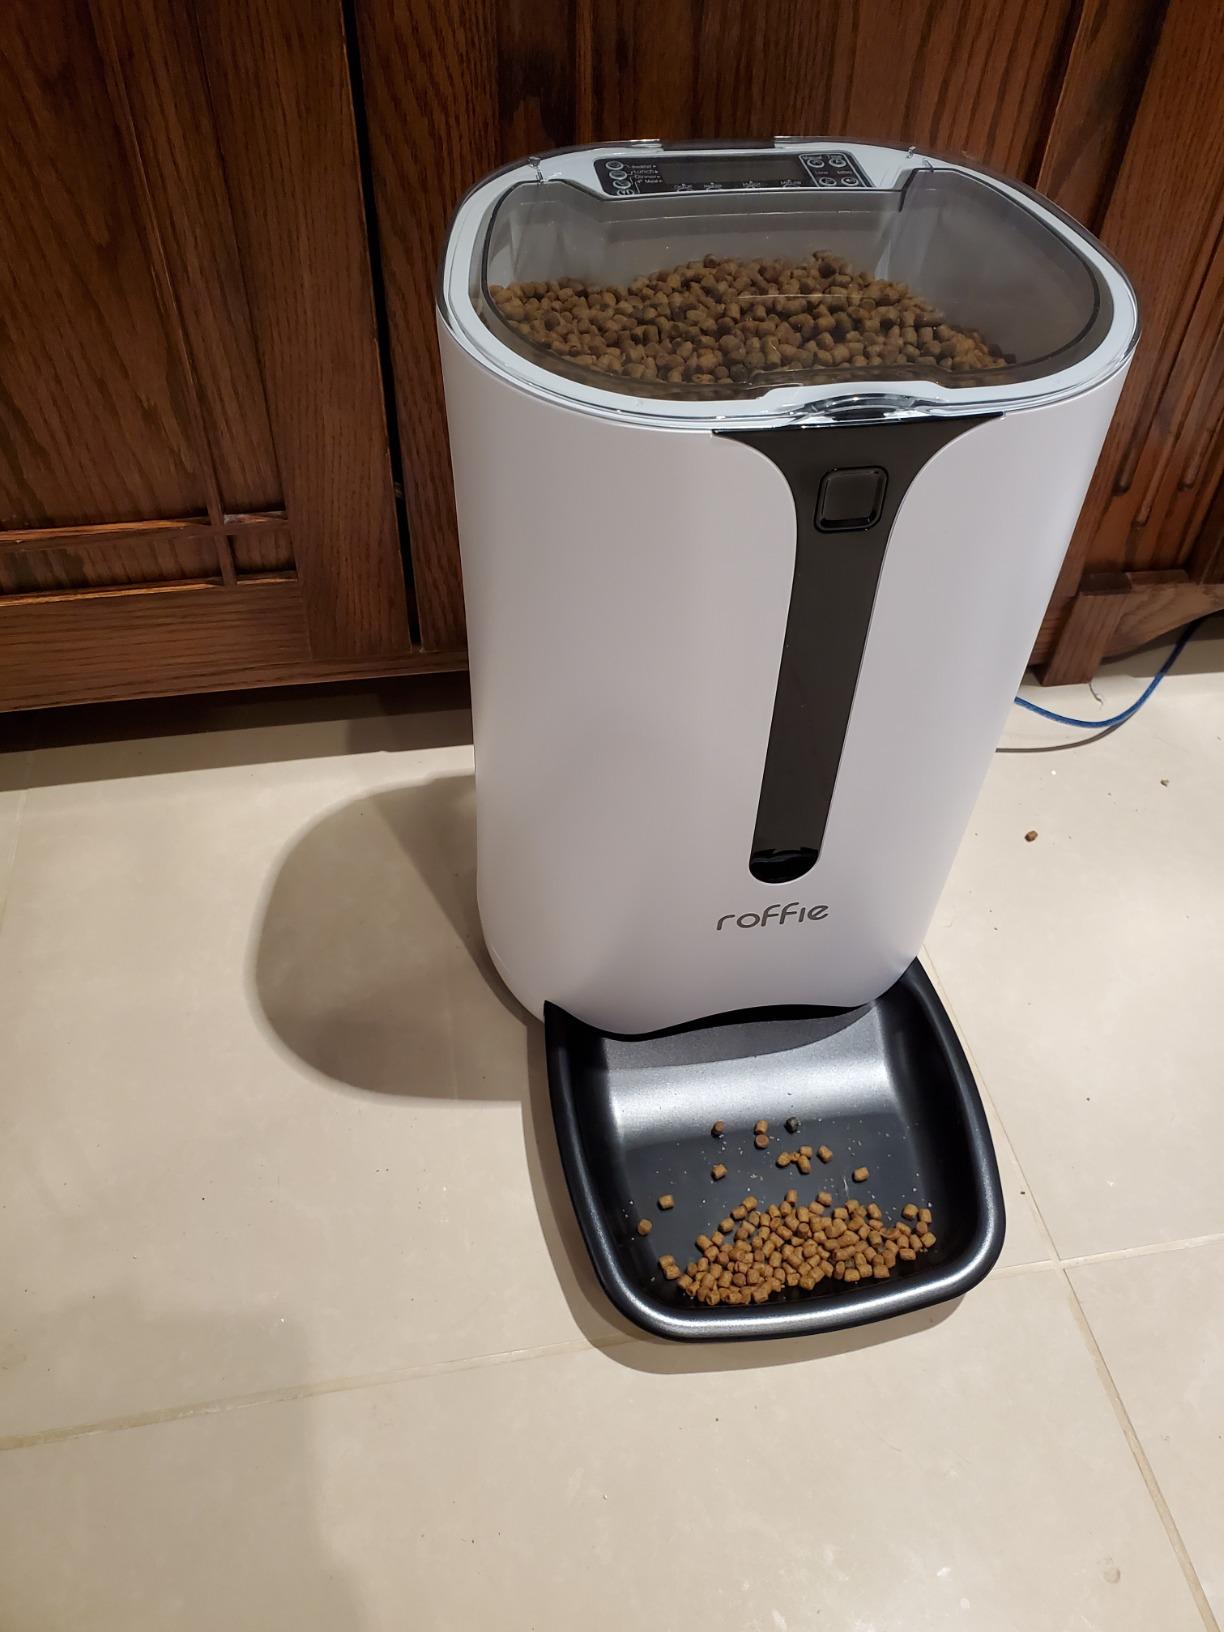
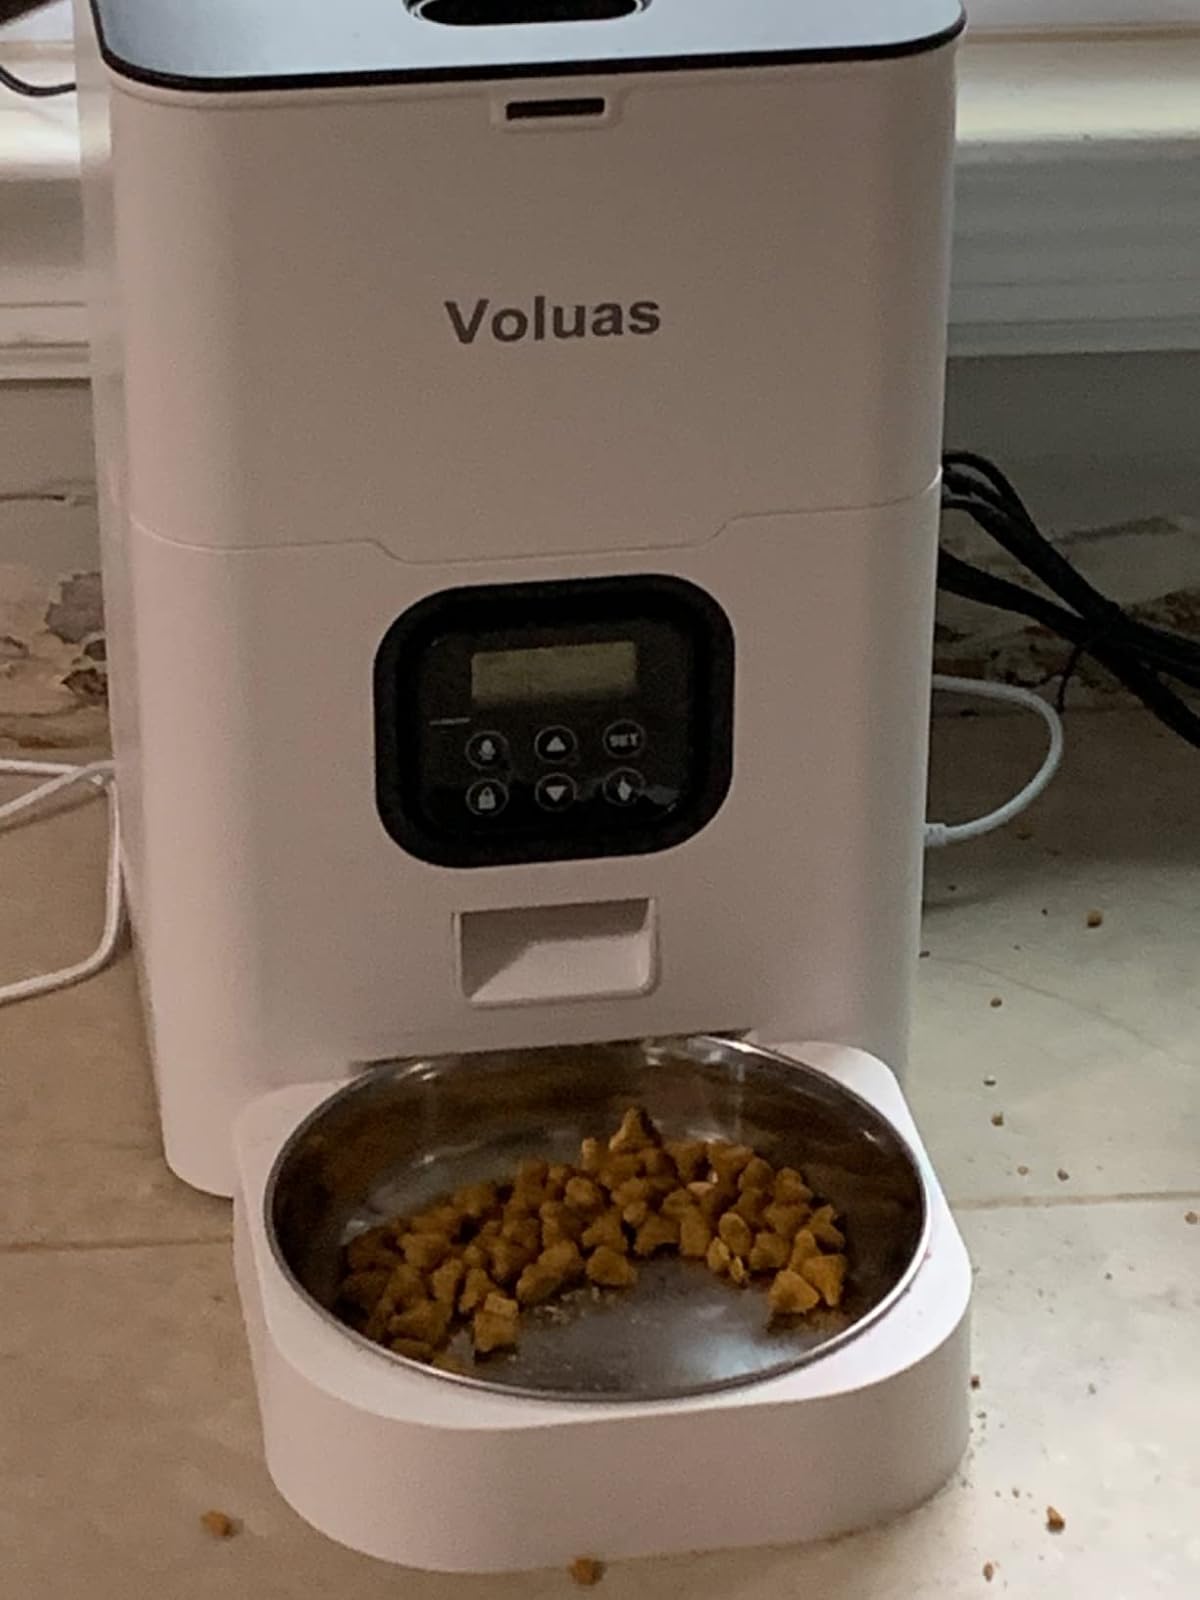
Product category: items_feeder
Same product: no